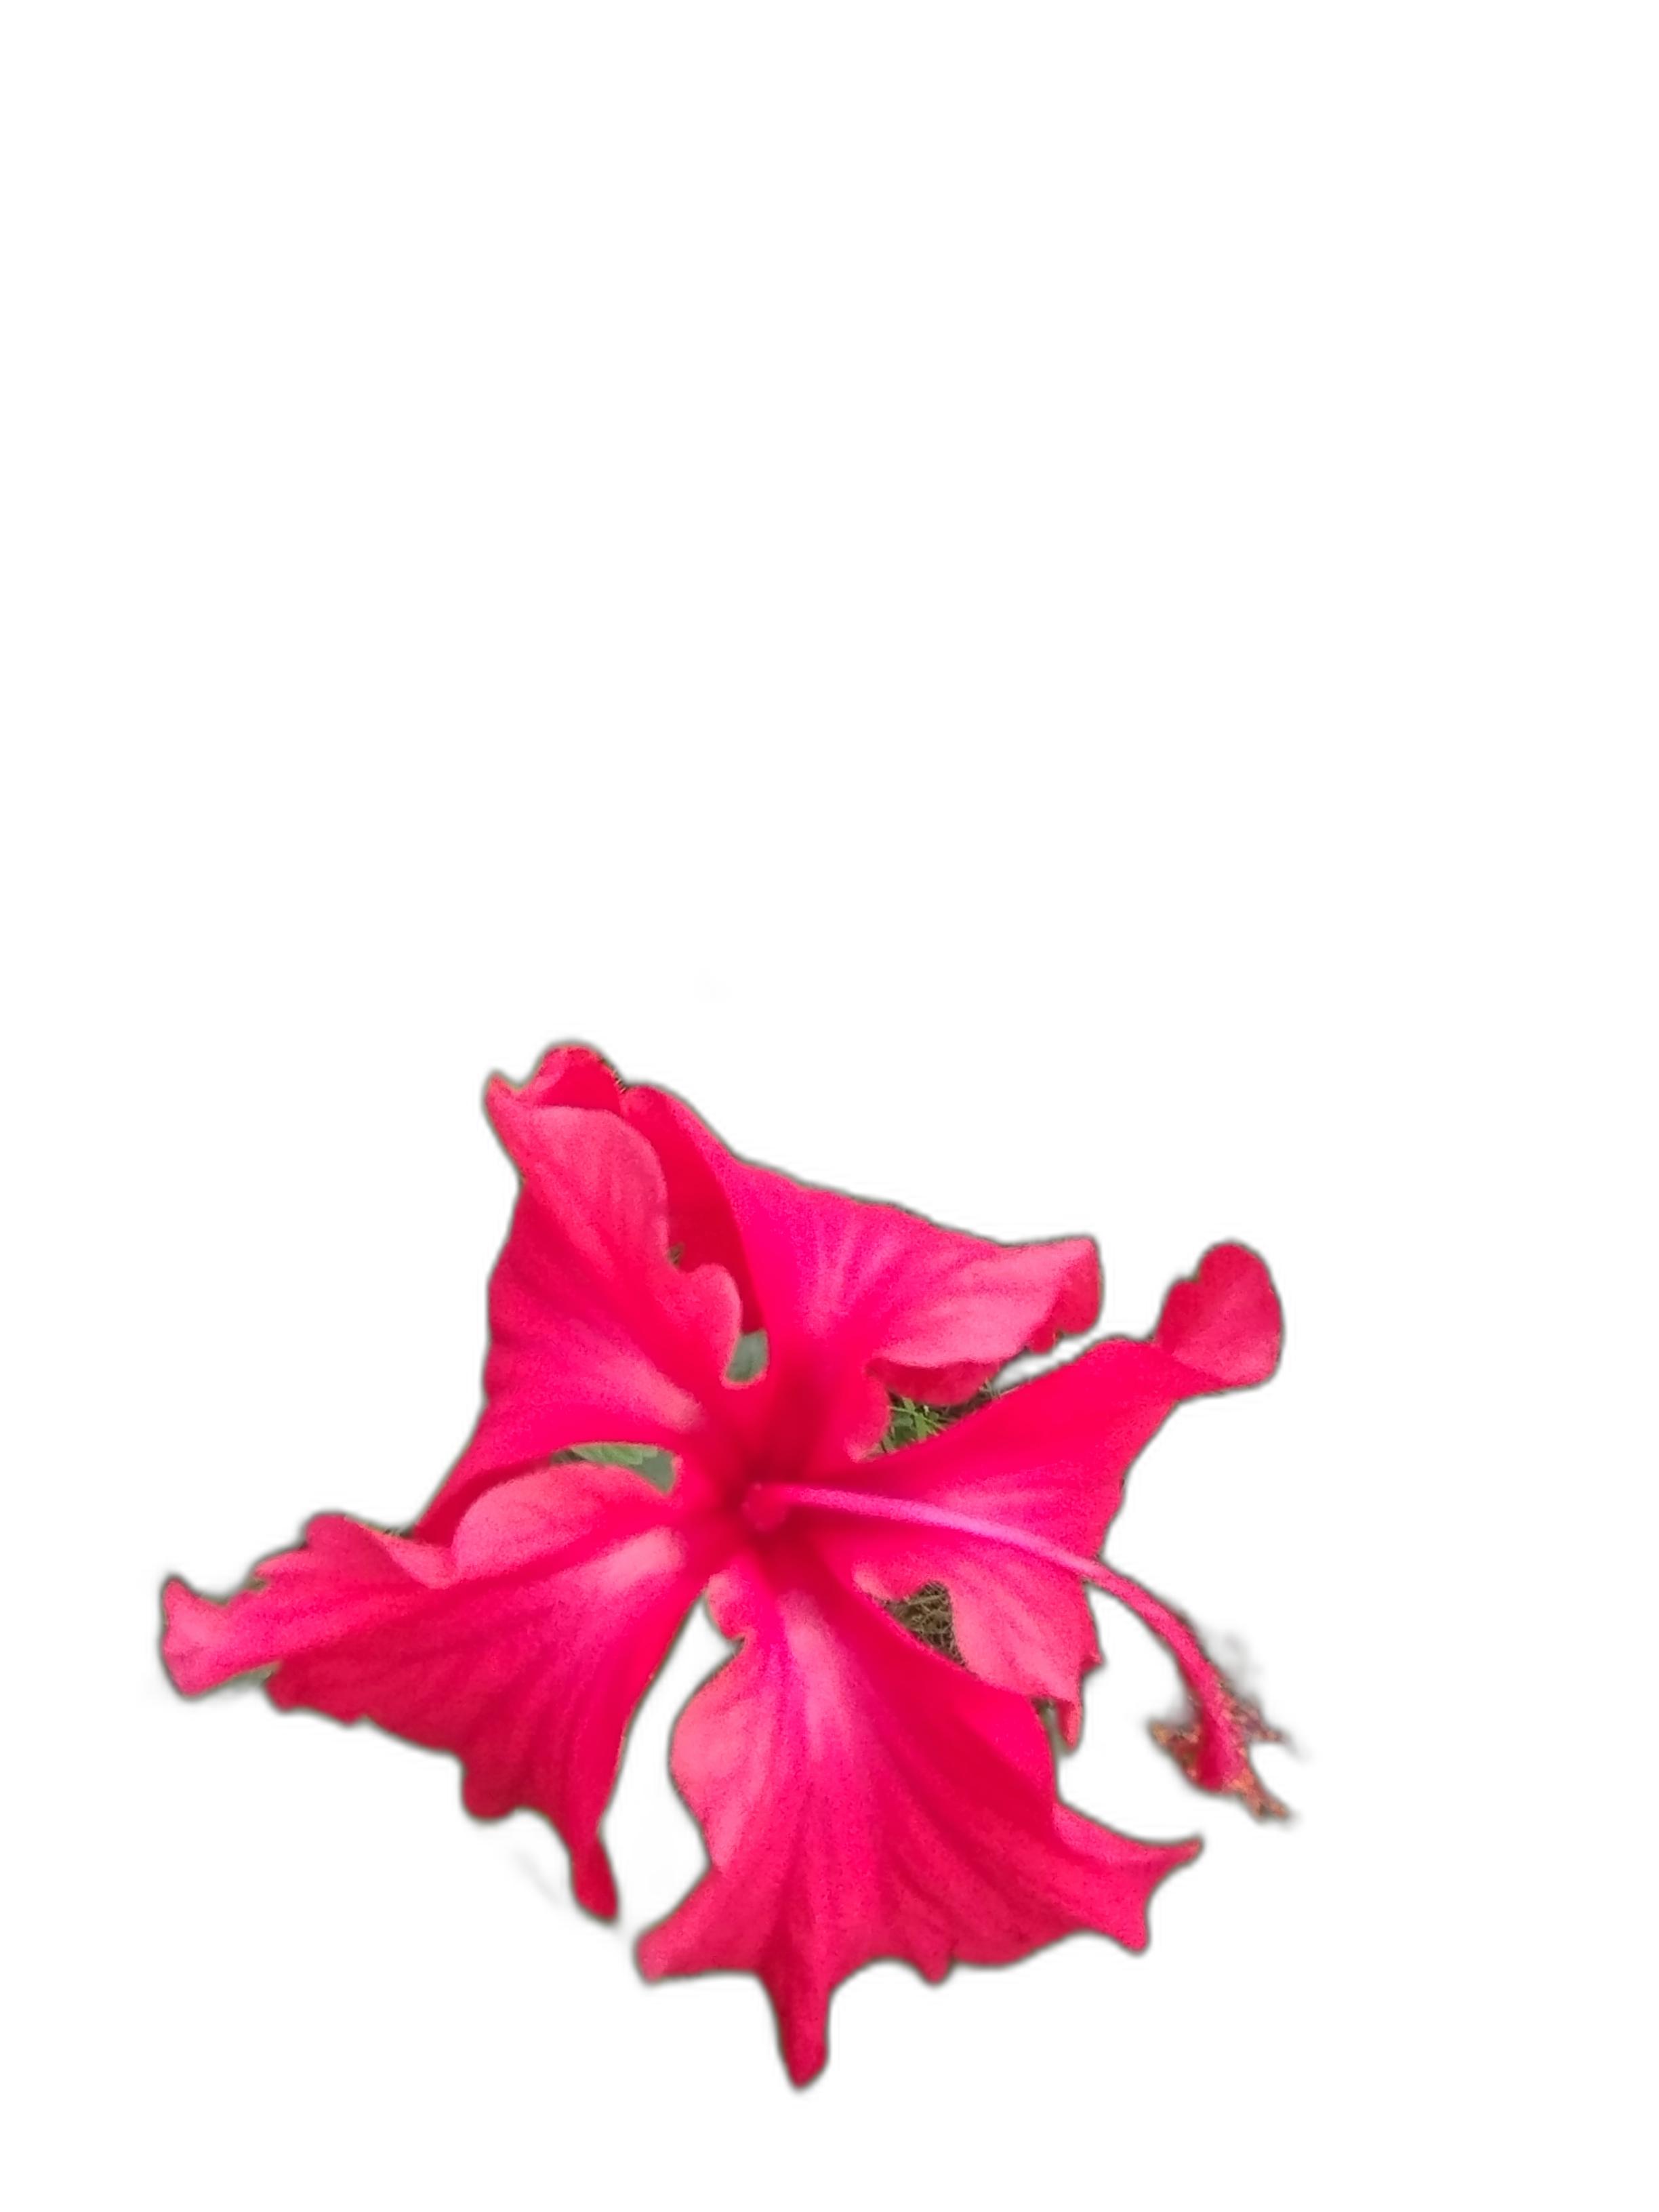
Label: Hibiscus